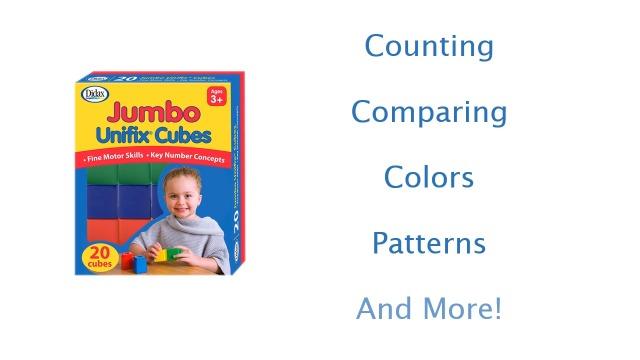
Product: Didax Jumbo Alphabet Unifix Cubes, Set of 30
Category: Toys & Games | Learning & Education | Counting & Math Toys
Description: Letter cubes for little hands.
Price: $9.99
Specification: ProductDimensions:8.5x5.1x3.5inches|ItemWeight:8.2ounces|ShippingWeight:1.55pounds(Viewshippingratesandpolicies)|ASIN:B078XLT88H|Itemmodelnumber:211265|Manufacturerrecommendedage:4-6years